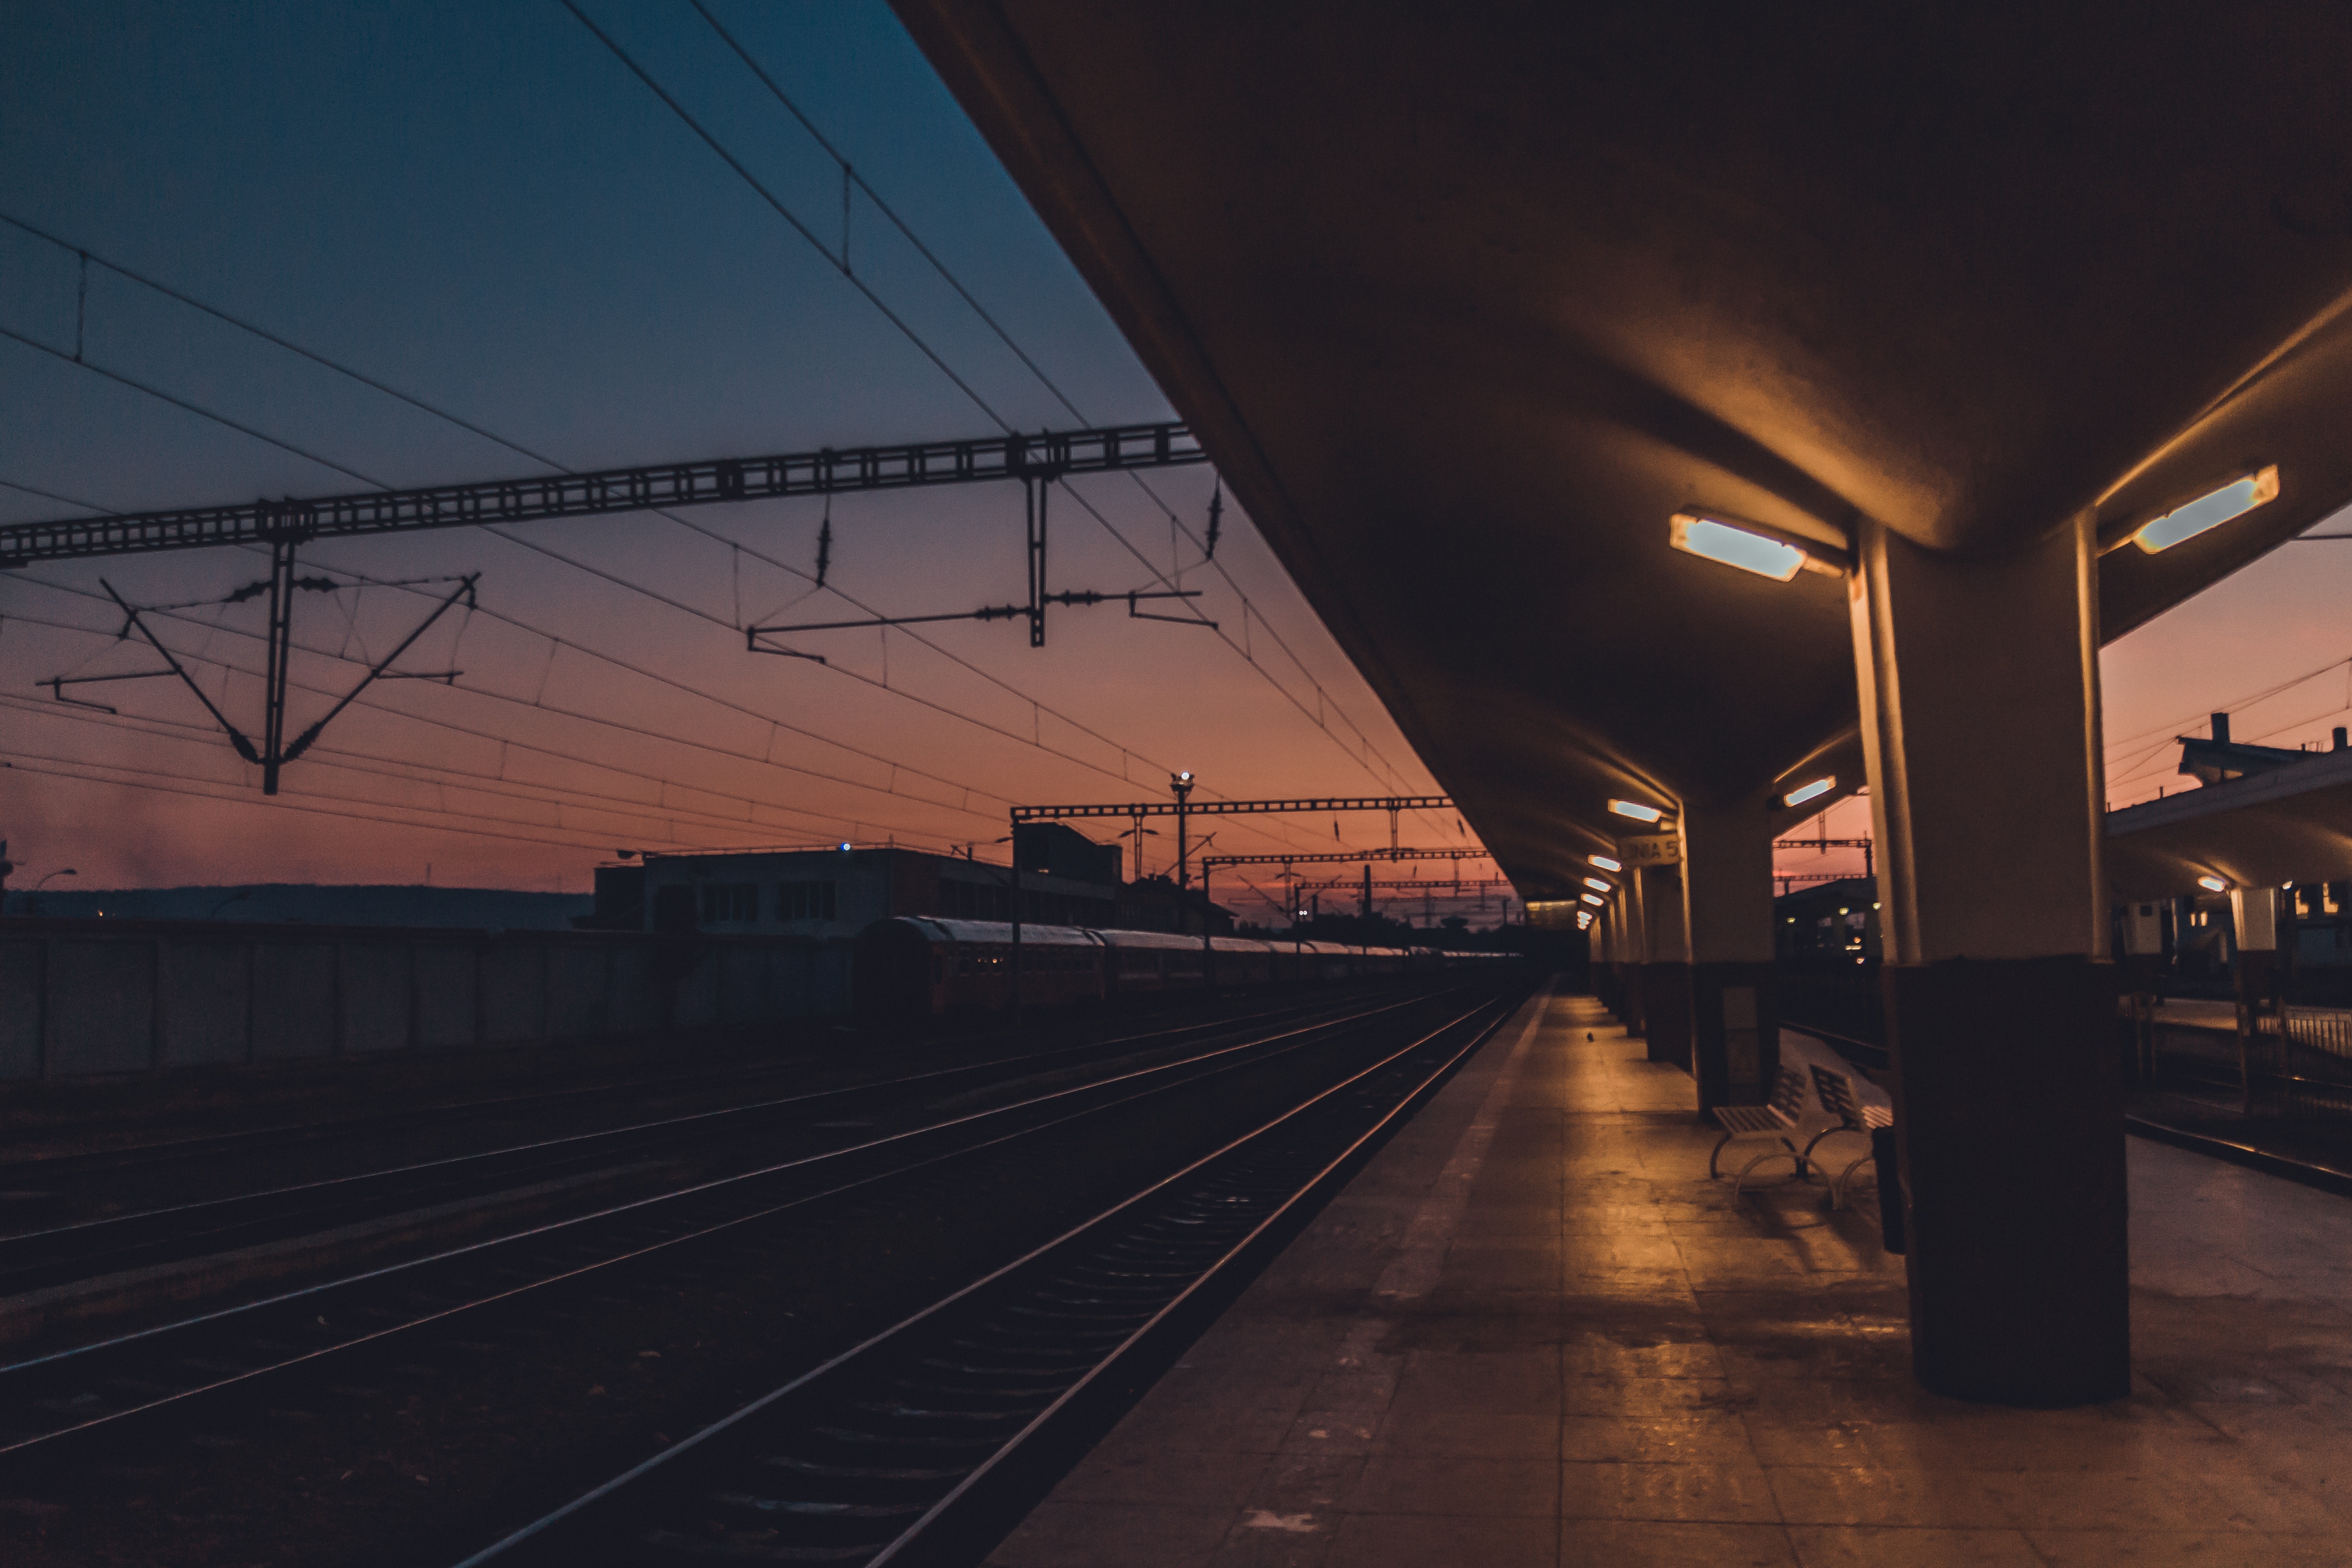
track, transport, train station, sky, atmosphere, light, dusk, architecture, evening, train, public transport, morning, night, fixed link, rail transport, line, metropolitan area, sunset, electricity, cloud, railroad car, rapid transit, darkness, dawn, electrical supply, lane